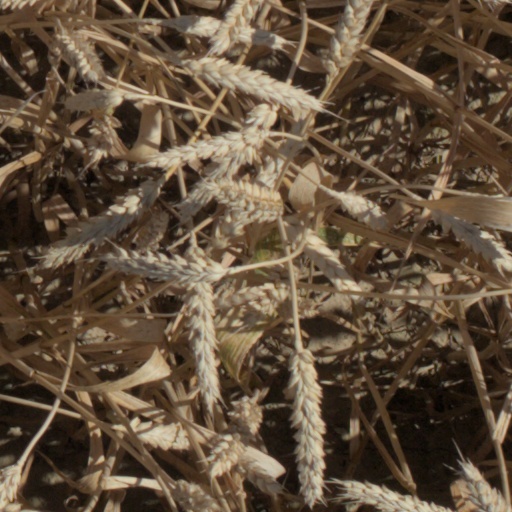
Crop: wheat